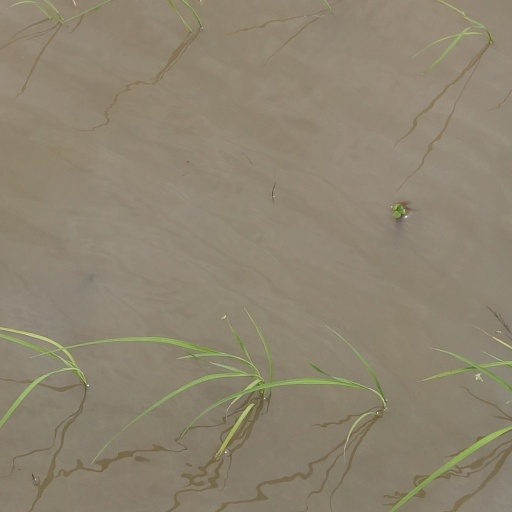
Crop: rice